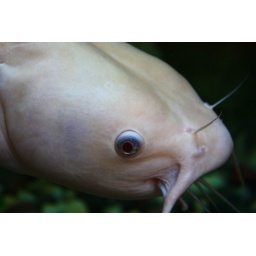
Albino catfish in the spirit lake fish hatchery in spirit lake iowa